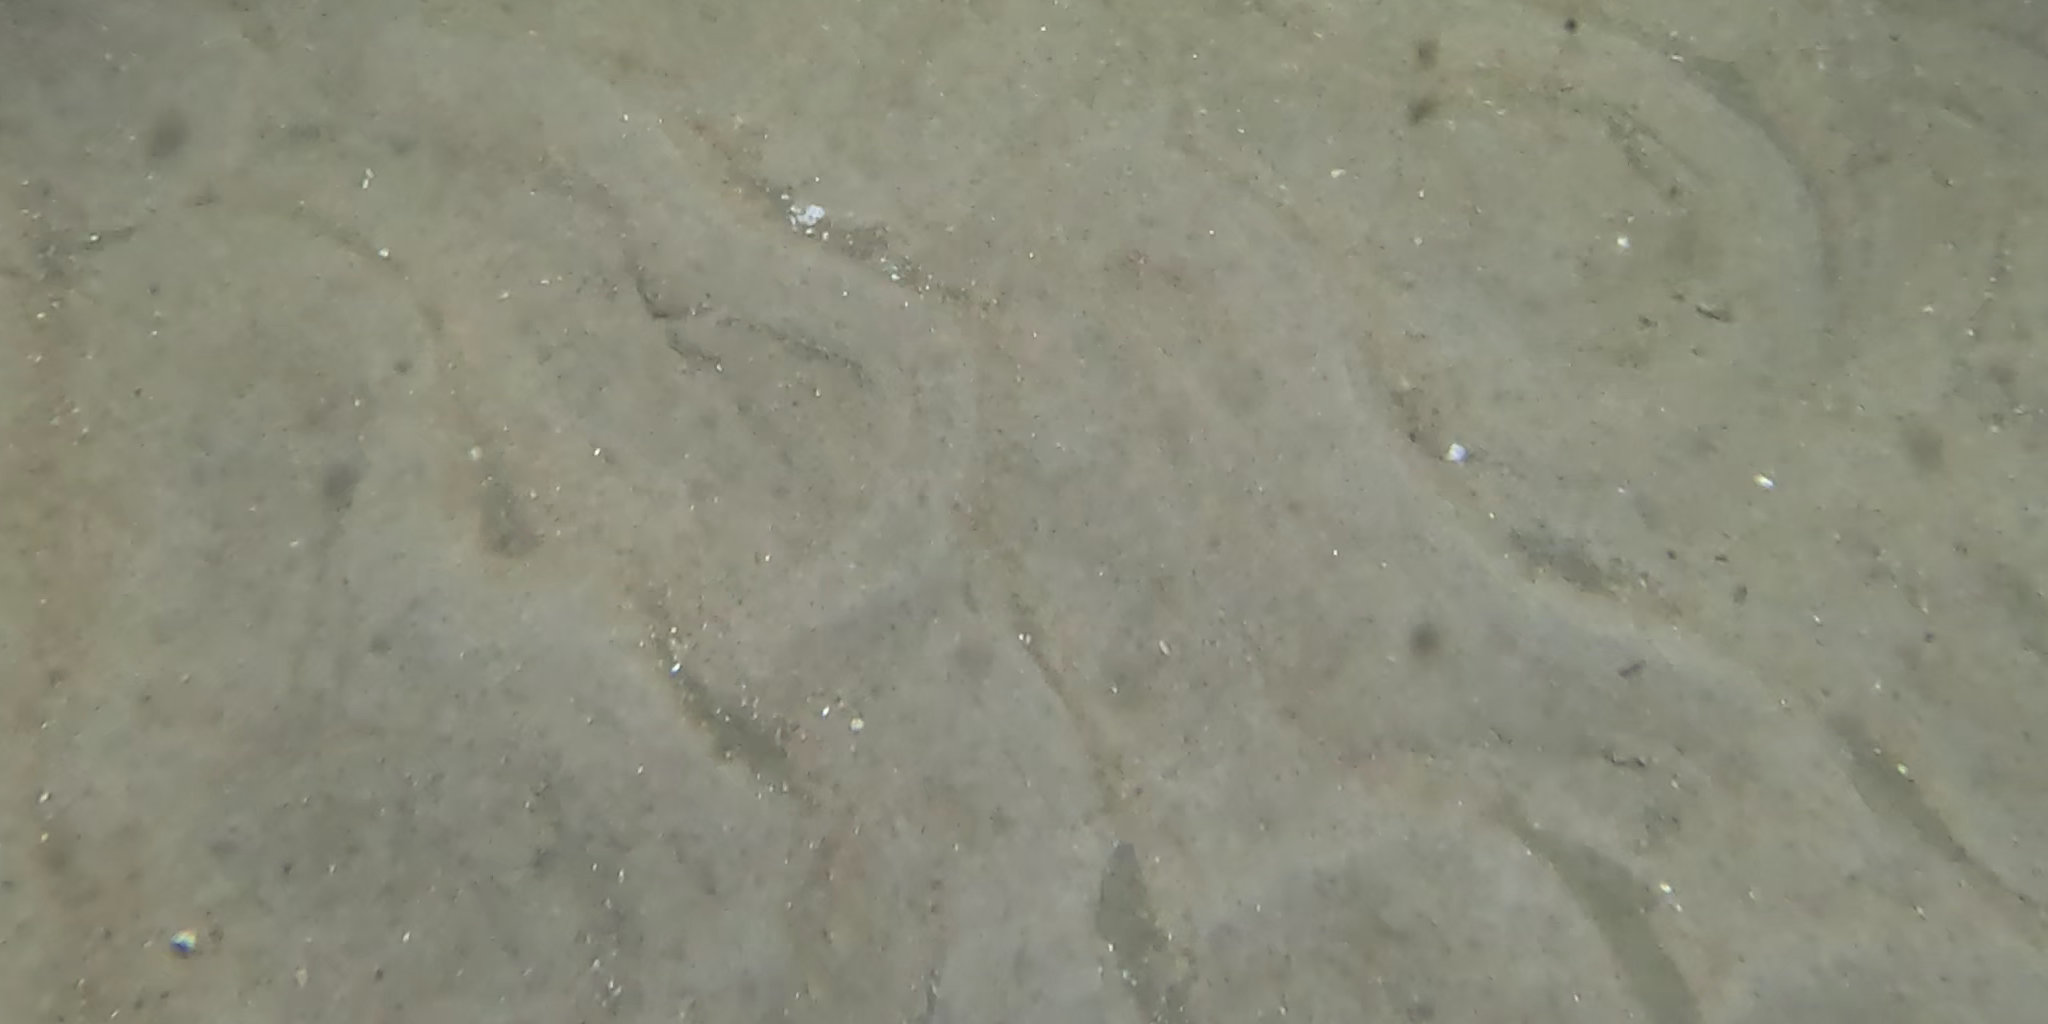
Seabed habitat: sand